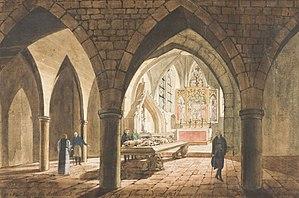
L'abbaye de Lichtenthal est une abbaye moniale cistercienne à Baden-Baden. L'abbaye est créée au XIIIᵉ siècle à l'initiative de la margrave d'alors, Ermengarde de Bade. Elle est la seule abbaye cistercienne féminine à exister sans discontinuer en Allemagne, avec celles de Marienthal et de Marienstern.